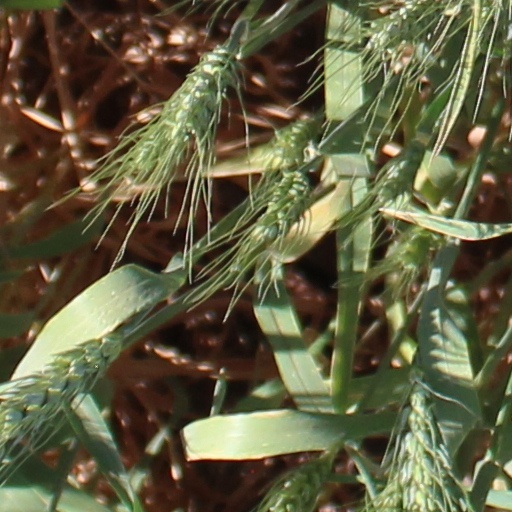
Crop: wheat